2013 Stanley Cup Final

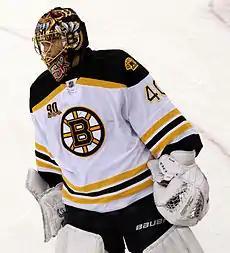
Tuukka Rask recorded a 28-save shutout in Game 3.

Boston goalie Tuukka Rask stopped all 28 Chicago shots in the Bruins' 2–0 victory in game three. Daniel Paille scored Boston's first goal at 02:13 of the second period. Patrice Bergeron then scored a power play goal at 14:05 of the second period, just seconds after the Bruins' 5-on-3 advantage expired. The Blackhawks' Marian Hossa was scratched from the game; Chicago head coach Joel Quenneville later said after the game that Hossa did not play due to an upper-body injury.